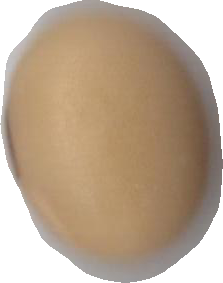
Variety: Anjasmoro